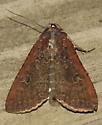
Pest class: cutworms